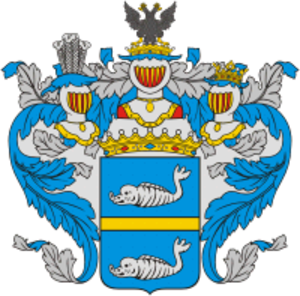
Le comte Nikita Petrovitch Panine est un diplomate et homme politique russe, il fut vice-chancelier, Chancelier d'État du 6 octobre 1799 au 18 novembre 1800, ministre des Affaires étrangères en 1801.
Le comte Nikita Ivanovitch Panine, né le 29 septembre 1718 à Dantzig, décédé le 31 mars 1783 en Italie, est un diplomate russe qui était franc-maçon et homme politique. Il fut ministre des Affaires étrangères de 1763 à 1781, gouverneur du grand-duc Paul Petrovitch.